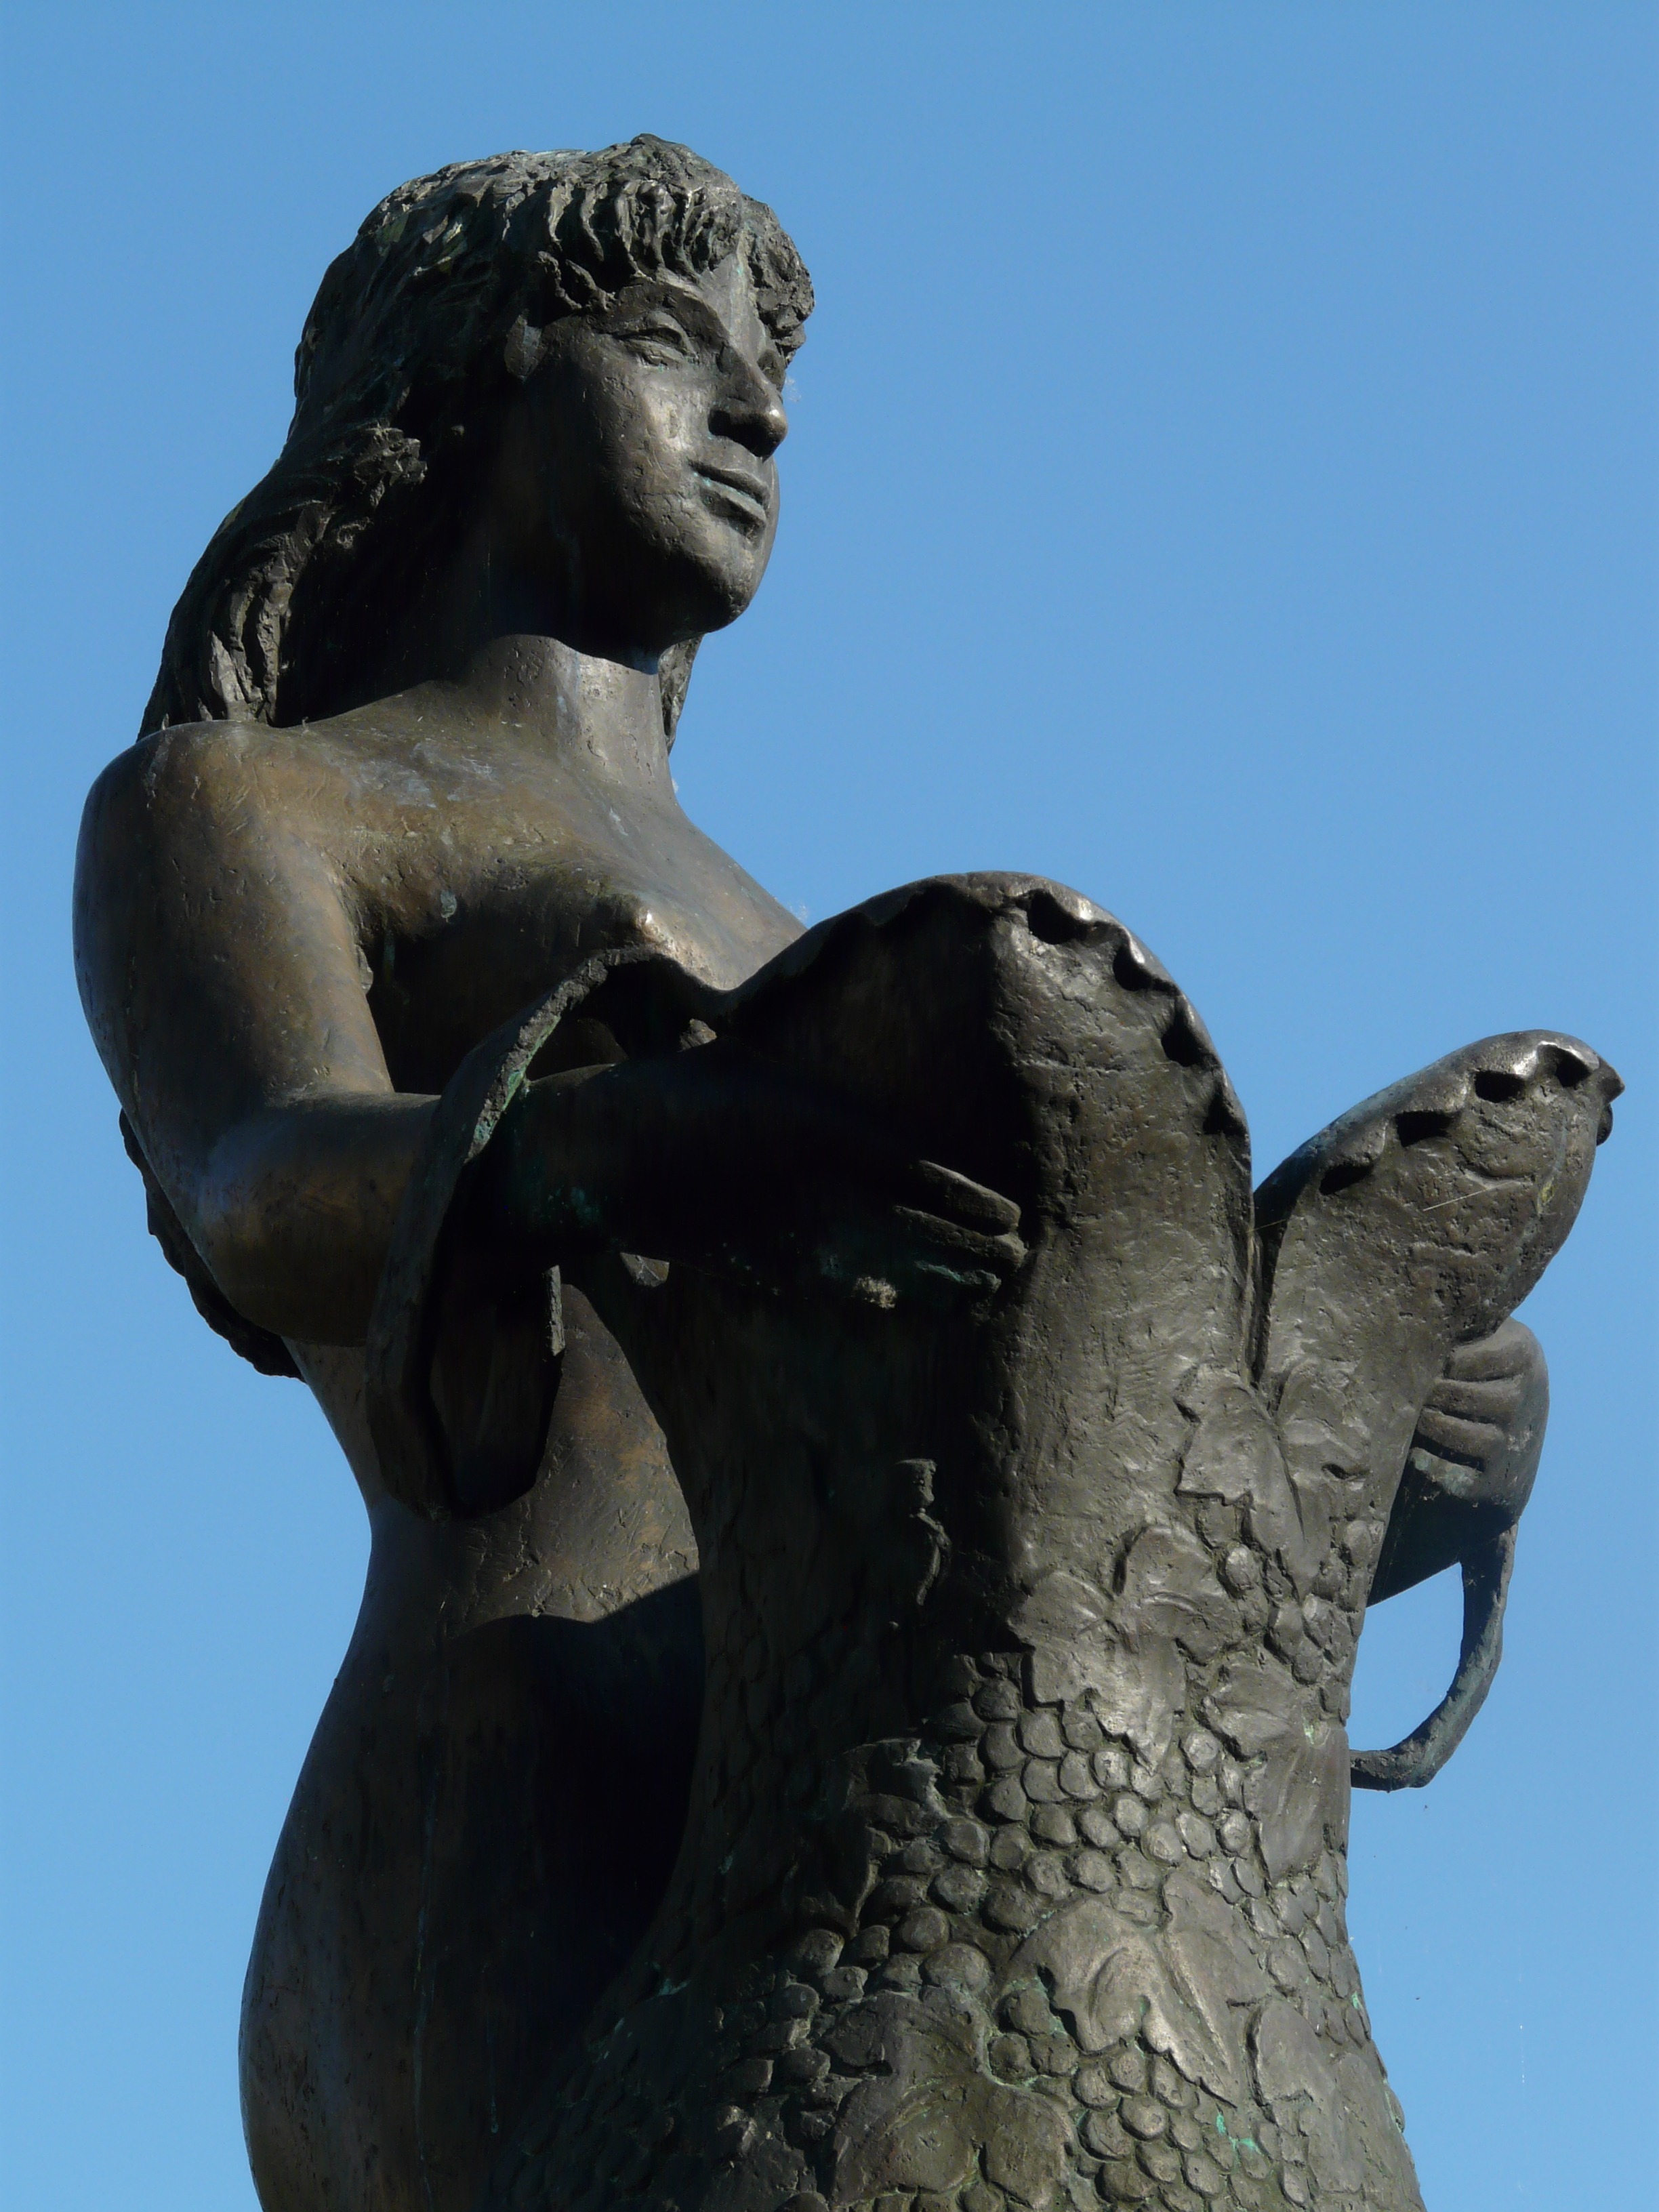
rock, girl, woman, monument, statue, young, gargoyle, sculpture, art, dress, temple, germany, beautiful, bronze, pretty, carving, naked, breast, sachsen, mosel, mythology, graceful, attract, bosom, pulled out, ancient history, bullayer brautrock, bullay, type of wine